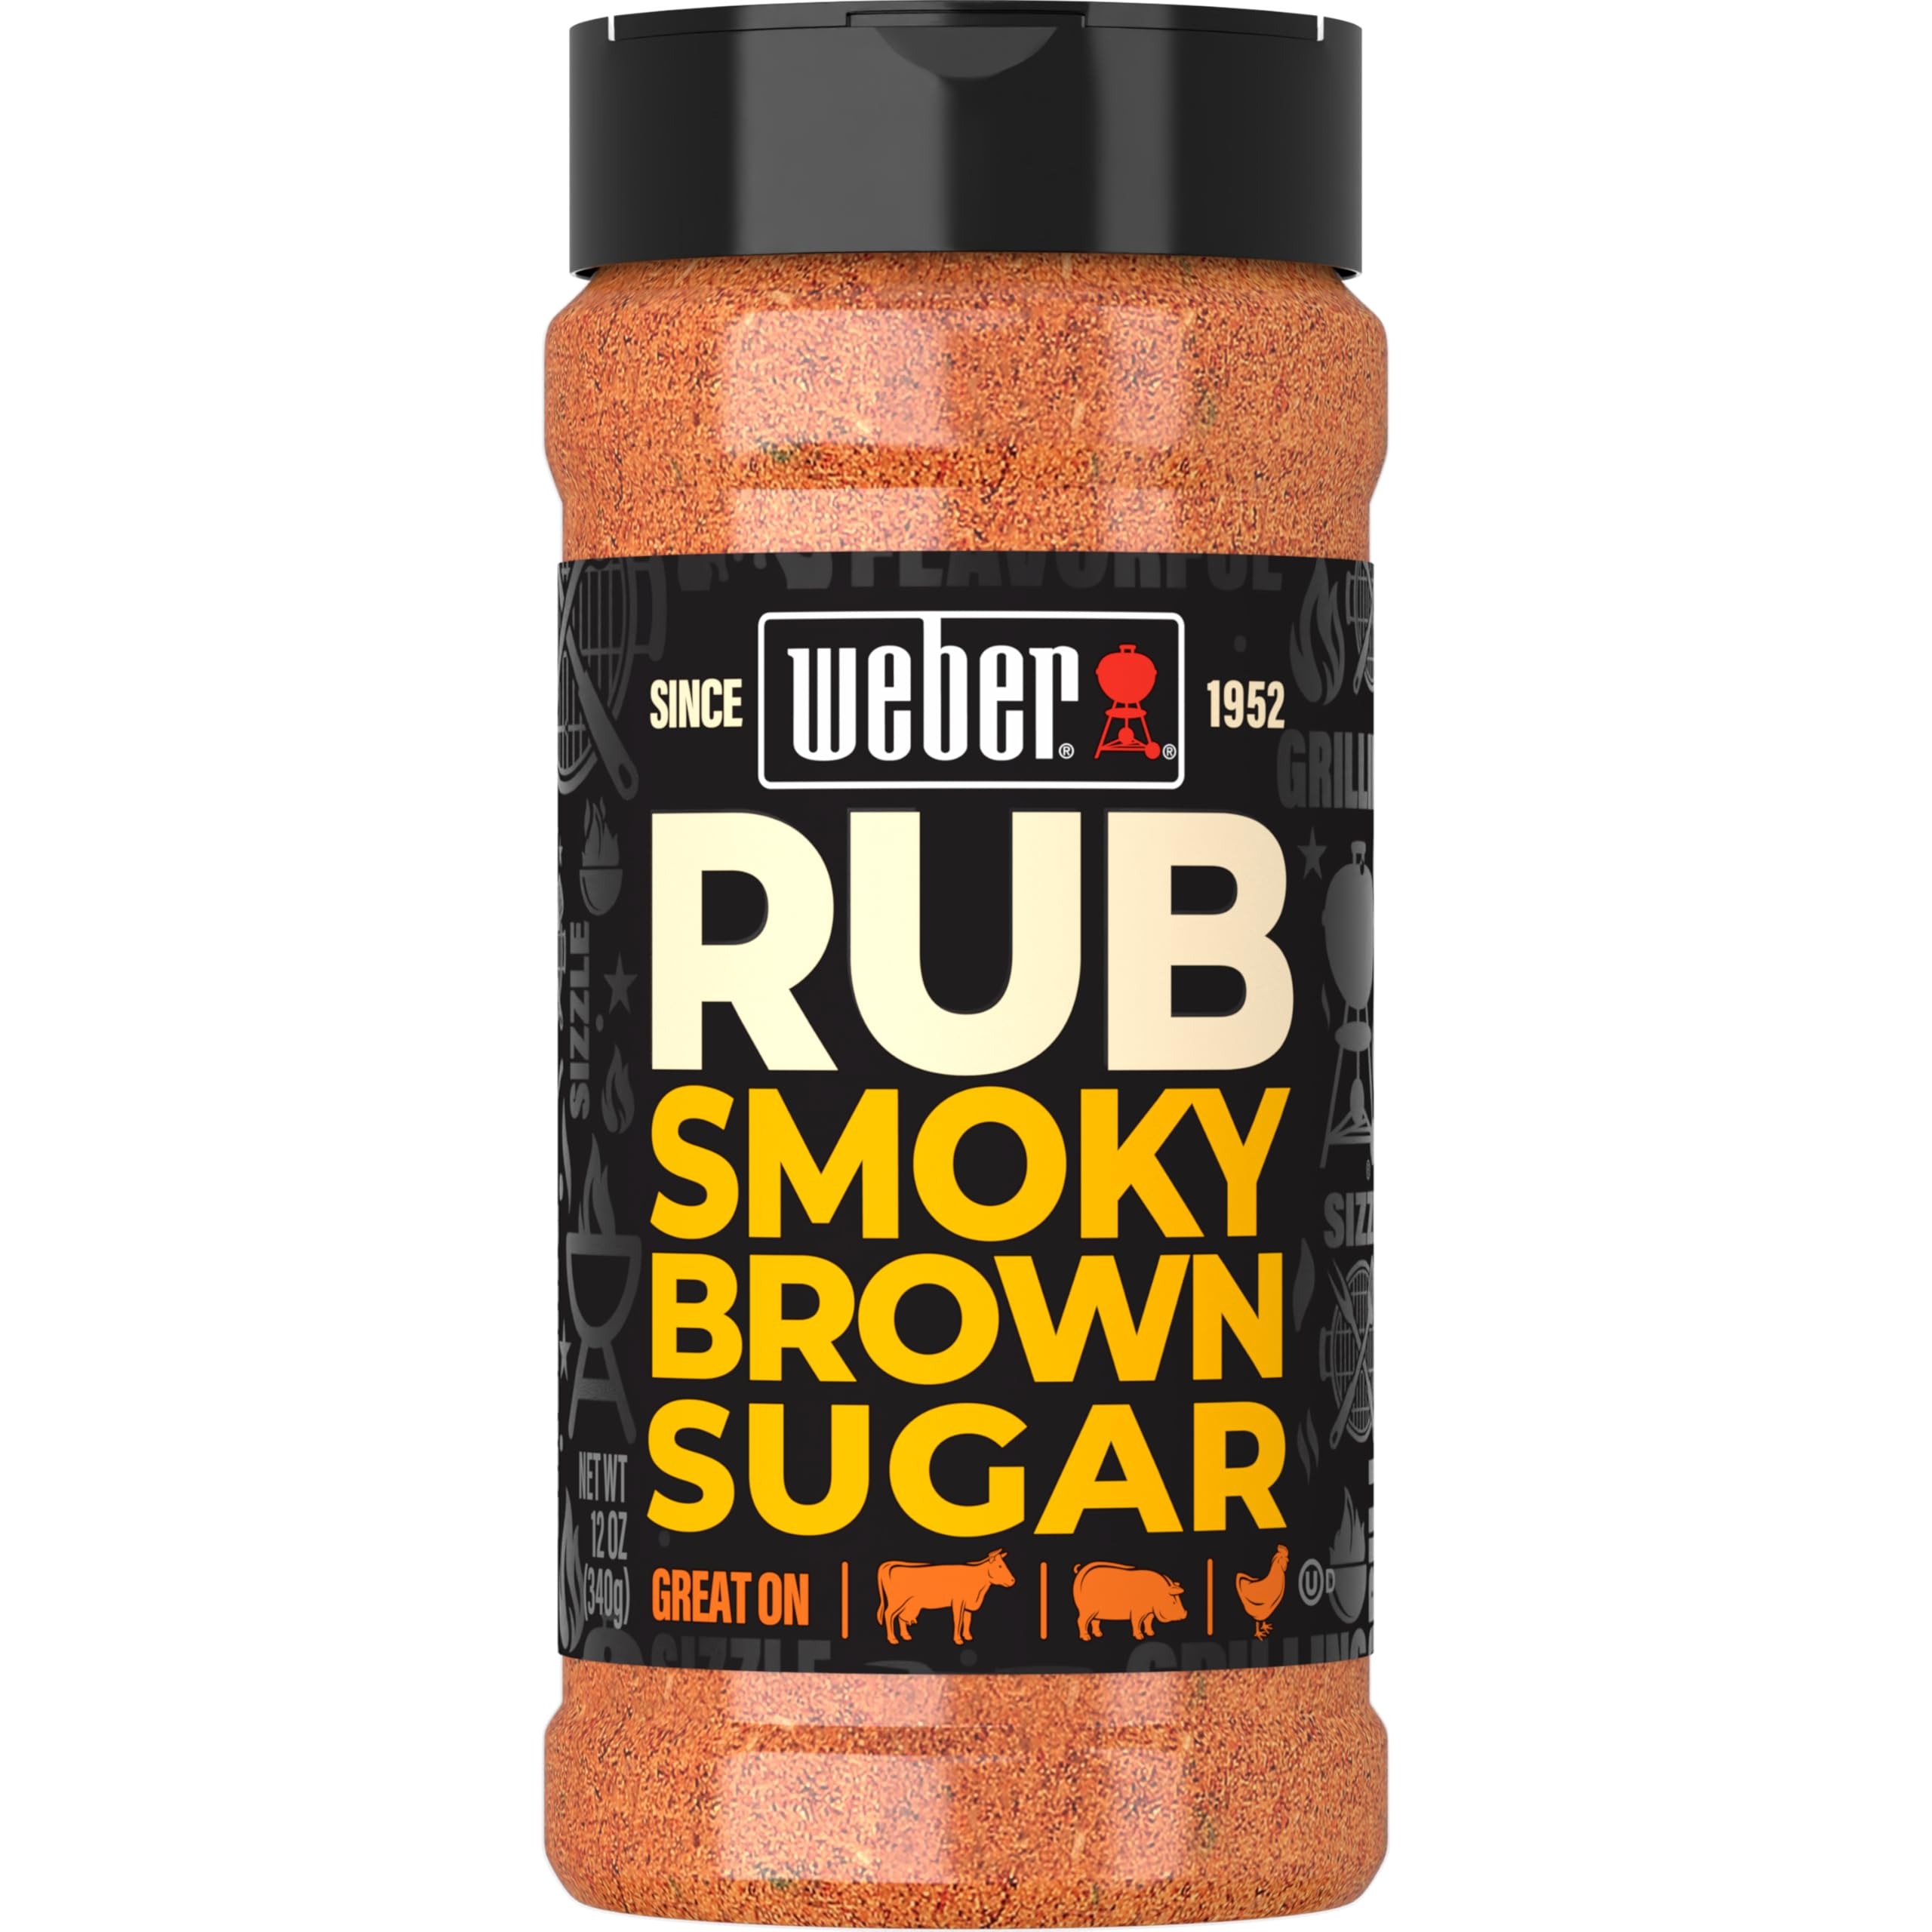
Item Name: Weber Smoky Brown Sugar Dry Rub, 12 Ounce Shaker
Bullet Point: Weber Smoky Brown Sugar Dry Rub, 12 Ounce Shaker
Value: 12.0
Unit: Ounce

Price: 6.92